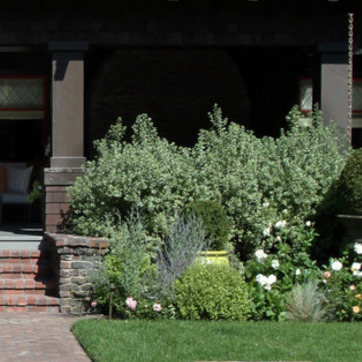
Material: foliage